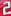
Number: 2